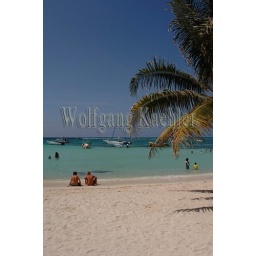
Mexico, yucatan peninsula, near cancun, riviera maya, akumal, white sand beach with coconut palm tree, people